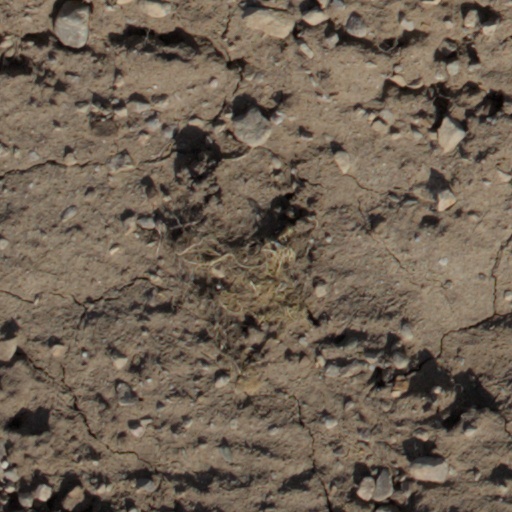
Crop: wheat